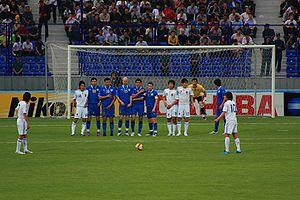
L'équipe d'Ouzbékistan de football est l'équipe nationale masculine sous l'égide de la Fédération d'Ouzbékistan de football.